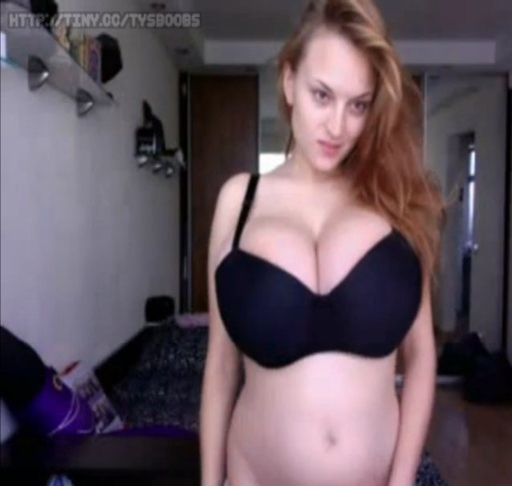
what 's the name of this model ?